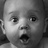
Emotion: surprise